Carnitas

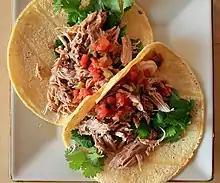
Tacos made with carnitas filling

Carnitas, literally meaning "little meats", in Mexican cuisine, is a dish made by braising, simmering and frying pork in its own fat, lard or cooking oil. The name ""Carnitas"" is, historically, the colloquial name given in Mexico for the French dish "Rillons de Tours" also known in Spanish as "Chicharrón de Tours".